Xerochrysum subundulatum

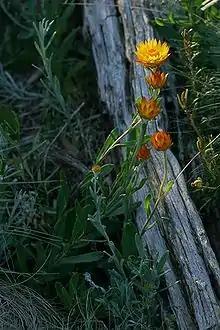
The whole plant growing amongst scrub along the Thredbo River

Xerochrysum subundulatum (commonly named the alpine everlasting or orange everlasting) is a flowering plant in the family Asteraceae, native to Australia, growing in Victoria, New South Wales and Tasmania.